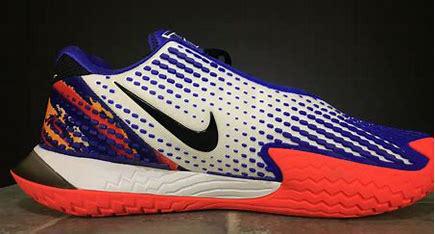
Brand: Nike
Model: Court Air Zoom Vapor Cage 4